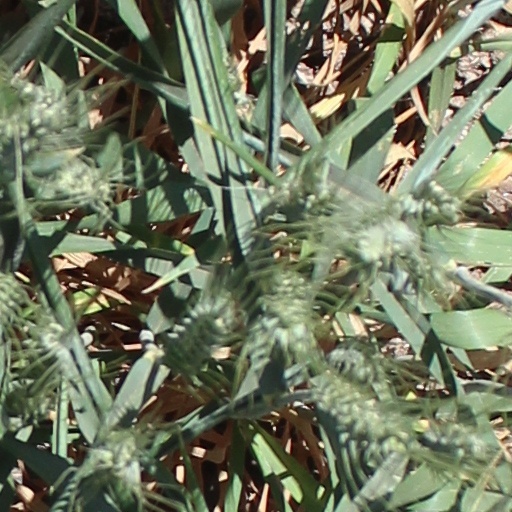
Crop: wheat